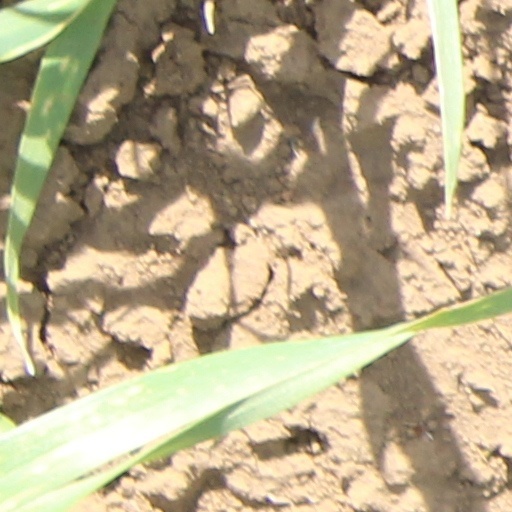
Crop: wheat